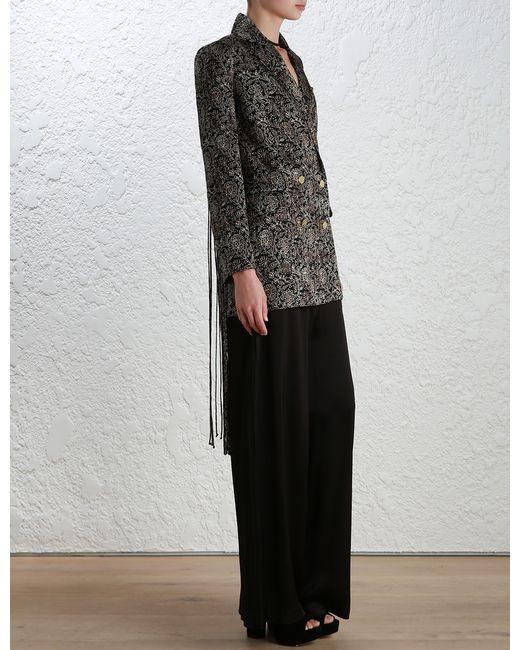
zweiteiliges Set, bedruckte Jacke, lange, lange Ärmel, V-Reverskragen, Bronzeknöpfe, schwarze Hose, weich und locker, leichter Baumwollstoff, ideal für die Arbeit